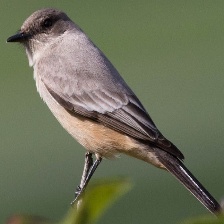
Species: SAYS PHOEBE
Scientific name: SAYORNIS SAYA